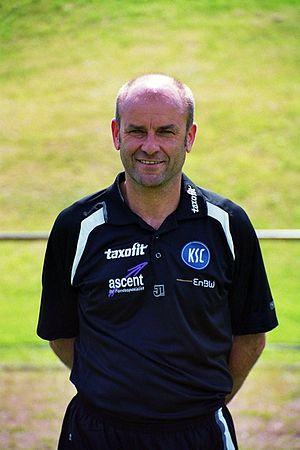
Edmund Becker est un entraîneur et ancien footballeur allemand né le 18 juillet 1956 à Reichenbach.